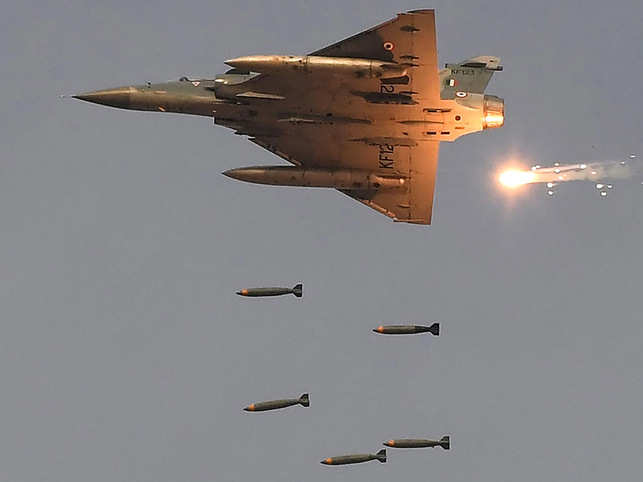
Vehicle type: Planes